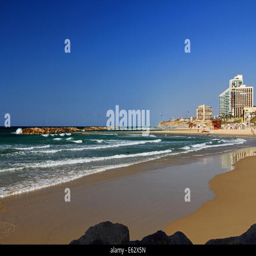
interest with hotels along the beach